Hesperia Planum

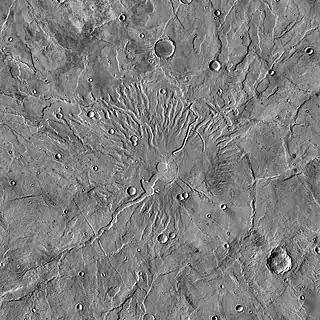
THEMIS daytime IR mosaic image of Tyrrhenus Mons. This ancient, eroded volcano was nicknamed the Dandelion when first seen in Mariner 9 images.

Tyrrhenus Mons (Tyrrhena Patera) is an eroded, low-lying volcano in the western part of Hesperia Planum. It is one of the oldest large central-vent volcanoes on the planet and a member of a class of volcanoes called highland paterae, which erupted mainly in the Late Noachian and Early Hesperian. Tyrrhenus Mons stands only 1.5 km above the surrounding plains. At its center lies a 40 km diameter depression, or caldera, from which radiate numerous flat-floored valleys and ridges that suggest the volcano has been highly eroded. The low relief of Tyrrhenus Mons combined with its degraded state indicate the volcano consists largely of friable and easily eroded material such as volcanic ash. The ash was likely derived from the interaction of magma with groundwater or ice.